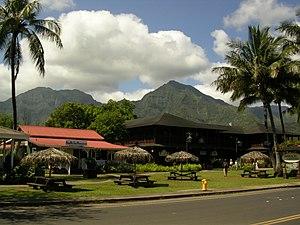
Hanalei est une census-designated place du comté de Kauai, à Hawaï, aux États-Unis. Sa population était de 450 personnes au recensement de 2010.